Robin Russell

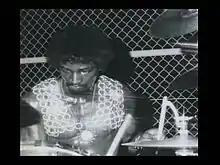
Robin Russell drumming at a drum circle adjacent to the Merry-Go-Round in Griffith Park, Los Angeles - 1974.

With an appreciation for the forests and other scenic wonders of mother nature, Russell developed a passion for drumming outdoors, and frequently set up in the mountains of Los Angeles's Griffith Park, where he was known to hold sunrise-to-sunset solo drum sessions. Russell was also a solo performer (aka "Drum Beats") at the Los Angeles Marathon from 2004, and at the Orange County Marathon from 2013, typically drumming non-stop for hours as a source of inspiration and energy for race participants.